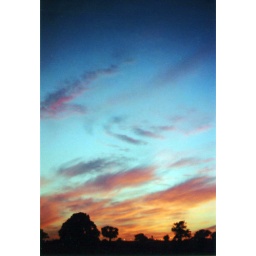
sky in purple and pink